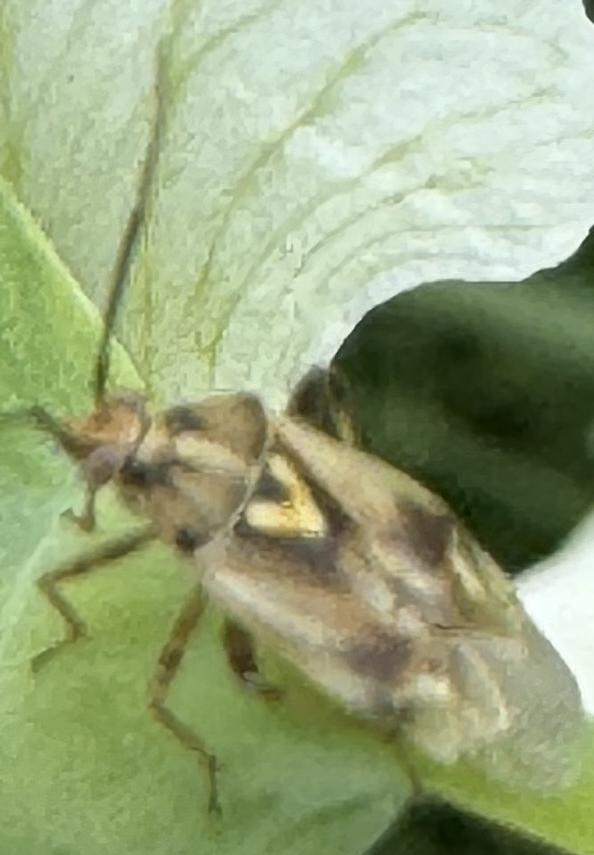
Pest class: lygus_bug